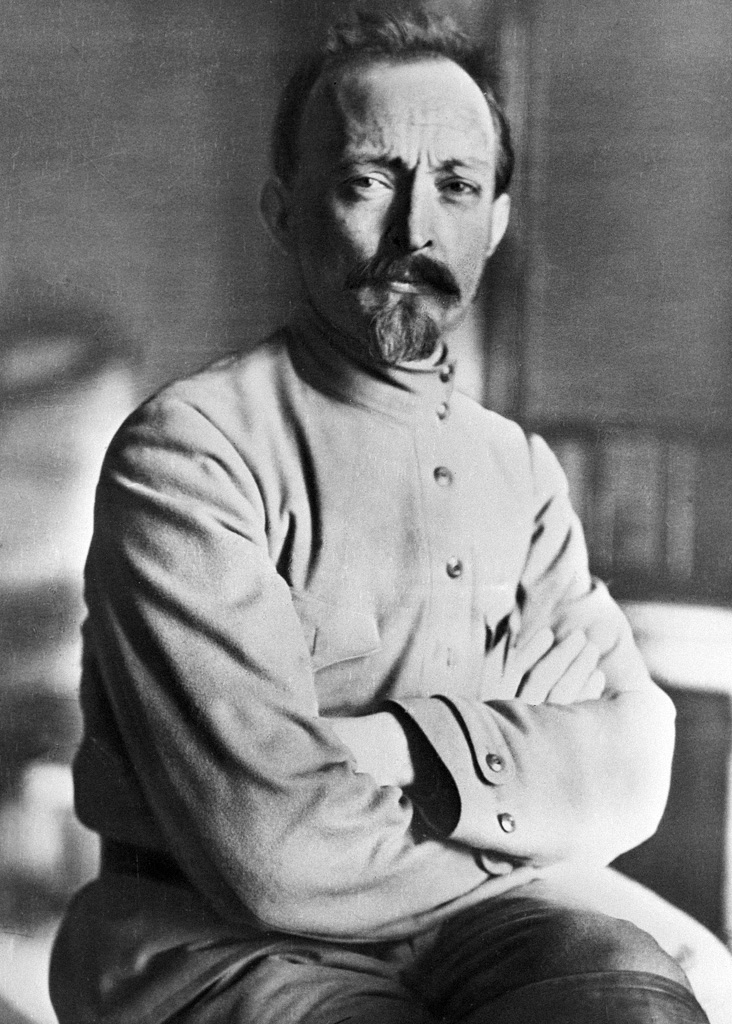
เฟลิกซ์ ดเซียร์จินสกี

| name = เฟลิกซ์ ดเซียร์จินสกี
| image = RIAN archive 6464 Dzerzhinsky.jpg
| caption = ดเซียร์จินสกีในปี 1918
| office3 = เชการ์|หัวหน้าคณะกรรมการพิเศษ
| premier3 = วลาดีมีร์ เลนิน
| term_start3 = 20 ธันวาคม 1917
| term_end3 = 6 กุมภาพันธ์ 1922
| predecessor3 = สถาปนาตำแหน่ง
| successor3 = ตัวเขาเองในฐานะหัวหน้าคณะกรรมการการเมืองร่วมรัฐ
| office2 = คณะกรรมการการเมืองรัฐ
| premier2 = วลาดีมีร์ เลนิน
| term_start2 = 6 กุมภาพันธ์ 1922
| term_end2 = 15 พฤศจิกายน 1923
| predecessor2 = ตัวเขาเองในฐานะหัวหน้าหน่วยเชการ์
| successor2 = ตัวเขาเองในฐานะหัวหน้าคณะกรรมการการเมืองร่วมรัฐ
| office1 = คณะกรรมการการเมืองร่วมรัฐ|หัวหน้าคณะกรรมการการเมืองร่วมรัฐ
| premier1 = วลาดีมีร์ เลนินอะเลคเซย์ รืยคอฟ
| term_start1 = 15 พฤศจิกายน 1923
| term_end1 = 20 กรกฎาคม 1926
| predecessor1 = ตัวเขาเองในฐานะหัวหน้าคณะกรรมการการเมืองรัฐ
| successor1 = Vyacheslav Menzhinsky
| birth_name = เฟลิกซ์ เอดมุนโดวิช ดเซียร์จินสกี
| birth_date = 11 กันยายน ตามปฏิทินเก่า 30 สิงหาคม 1877
| birth_place = Ivyanets Ashmyany county เขตผู้ว่าการวิลนา จักรวรรดิรัสเซีย
| death_date = 20 กรกฎาคม 1926 (48 ปี)
| death_place = มอสโก สหพันธ์สาธารณรัฐสังคมนิยมโซเวียตรัสเซีย|สาธารณรัฐรัสเซีย สหภาพโซเวียต
| buried = สุสานกำแพงเครมลิน
| party = พรรคคอมมิวนิสต์สหภาพโซเวียต|พรรคคอมมิวนิสต์แห่งสหภาพทั้งปวง (บอลเชวิค) (1917–26)
| otherparty = สังคมประชาธิปไตยแห่งราชอาณาจักรโปแลนด์และลิทัวเนีย|SDKPiL (1900–17)พรรคสังคมประชาธิปไตยลิทัวเนีย|LSDP (1896–00)SDKP (1895–96)
| spouse = Sofia Sigizmundovna Dzerzhinskaya|Sofia Sigizmudovna Muszkat
| children = Jan Feliksovich Dzerzhinsky
เฟลิกซ์ เอดมุนโดวิช ดเซียร์จินสกี (; ;In isolation, "Feliks" is pronounced .) ชื่อเล่น  ไอออนเฟลิกซ์ เป็นนักปฏิวัติและนักการเมืองบอลเชวิคชาวรัสเซียเชื้อสายโปแลนด์ และรัฐบุรุษชาวโซเวียต ตั้งแต่ ค.ศ. 1917 จนกระทั่งเสียชีวิตใน ค.ศ. 1926 เขาเป็นผู้นำองค์กรตำรวจลับของโซเวียตสององค์กรแรก ได้แก่เชการ์และคณะกรรมการการเมืองร่วมรัฐโดยก่อตั้งองค์กรความมั่นคงของรัฐสำหรับระบอบโซเวียตหลังการปฏิวัติ เขาเป็นหนึ่งในผู้กำหนดความน่าสะพรึงสีแดงЧасть IV. На гражданской войнe. // "Sergei Melgunov" «Красный террор» в России 1918—1923. — 2-ое изд., доп. — Берлин, 1924 และการขจัดคอสแซ็ก
ดเซียร์จินสกีเกิดในตระกูลขุนนางโปแลนด์ในเขตผู้ว่าการมินสค์ (ปัจจุบันคือเบลารุส) เขายอมรับการเมืองแบบปฏิวัติตั้งแต่อายุยังน้อย และมีบทบาทในเกานัสในฐานะผู้จัดตั้งพรรคสังคมประชาธิปไตยลิทัวเนีย เขาถูกจับกุมบ่อยครั้งและถูกเนรเทศไปยังไซบีเรียหลายครั้งซึ่งเขาหลบหนีหลายครั้ง ดเซียร์จินสกีมีส่วนร่วมในการปฏิวัติรัสเซีย ค.ศ.​ 1905|การปฏิวัติใน ค.ศ. 1905 และดำเนินกิจกรรมการปฏิวัติเพิ่มเติมในเยอรมนีและโปแลนด์ ภายหลังการจับกุมอีกครั้งใน ค.ศ. 1912 เขาใช้เวลาสี่ปีครึ่งในคุกก่อนจะได้รับการปล่อยตัวหลังการปฏิวัติเดือนกุมภาพันธ์|การปฏิวัติเดือนกุมภาพันธ์ใน ค.ศ. 1917 จากนั้นเขาได้เข้าร่วมพรรคบอลเชวิคของวลาดีมีร์ เลนิน และมีบทบาทอย่างแข็งขันในการปฏิวัติเดือนตุลาคมที่นำกลุ่มบอลเชวิคขึ้นสู่อำนาจ
ในเดือนธันวาคม ค.ศ. 1917 เลนินได้แต่งตั้งดเซียร์จินสกีให้เป็นหัวหน้าเชการ์|คณะกรรมการพิเศษรัสเชียทั้งปวง (เชการ์) ที่จัดตั้งขึ้นใหม่ โดยมอบหมายให้เขาปราบปรามกิจกรรมที่ต่อต้านการปฏิวัติในรัสเซียโซเวียต สงครามกลางเมืองรัสเซียทำให้อำนาจของเชการ์ขยายตัวขึ้น โดยเป็นการเปิดฉากการรณรงค์ประหารชีวิตหมู่ที่เรียกว่าความน่าสะพรึงสีแดง เชการ์ได้รับการจัดโครงสร้างใหม่เป็นคณะกรรมการการเมืองรัฐ (GPU) ใน ค.ศ. 1922 และต่อมาเป็นคณะกรรมการการเมืองร่วมรัฐ (OGPU) ในอีกหนึ่งปีต่อมา โดยดเซียร์จินสกียังคงเป็นหัวหน้าขององค์กรที่ทรงอำนาจ นอกจากนี้ เขาดำรงตำแหน่งผู้อำนวยการสภาโซเวียตสูงสุดแห่งเศรษฐกิจแห่งชาติ (VSNKh) ตั้งแต่ ค.ศ. 1924
ดเซียร์จินสกีเสียชีวิตด้วยอาการหัวใจวายใน ค.ศ. 1926 เขาได้รับการเฉลิมฉลองอย่างกว้างขวางในสหภาพโซเวียต โปแลนด์ และประเทศคอมมิวนิสต์อื่น ๆ ในทศวรรษต่อ ๆ มา โดยมีสถานที่หลายแห่ง (รวมถึงเมืองดเซียร์จินสค์ (ประเทศรัสเซีย)|ดเซียร์จินสค์) ถูกตั้งชื่อเพื่อเป็นเกียรติแก่เขา และเป็นหนึ่งในบุคคลสำคัญของโซเวียตเพียงไม่กี่คนที่ถูกฝังอยู่ในสุสานแต่ละแห่งในสุสานกำแพงเครมลิน ในขณะเดียวกัน เขาก็กลายเป็นสัญลักษณ์ที่โดดเด่นของการปราบปรามและความโหดร้ายต่อนักวิจารณ์ระบอบการปกครองของสหภาพโซเวียต
== อ้างอิง ==
== บรรณานุกรม ==
* Blobaum, Robert. "Felix Dzerzhinsky and the SDKPiL: A study of the origins of Polish Communism." 1984. .
* Debo, Richard K. "Lockhart Plot or Dzerhinskii Plot?." "Journal of Modern History" 43.3 (1971) : 413-439.
== แหล่งข้อมูลอื่น ==
* Picture of the Felix calculator
* FED history
*
หมวดหมู่:ชาวรัสเซียเชื้อสายโปแลนด์
หมวดหมู่:นักลัทธิคอมมิวนิสต์
หมวดหมู่:นักการเมืองโซเวียต
หมวดหมู่:เจ้าหน้าที่เชการ์